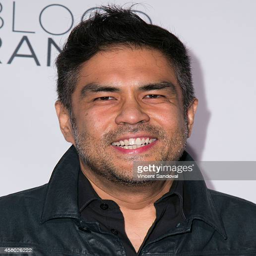
film director attends the los angeles premiere